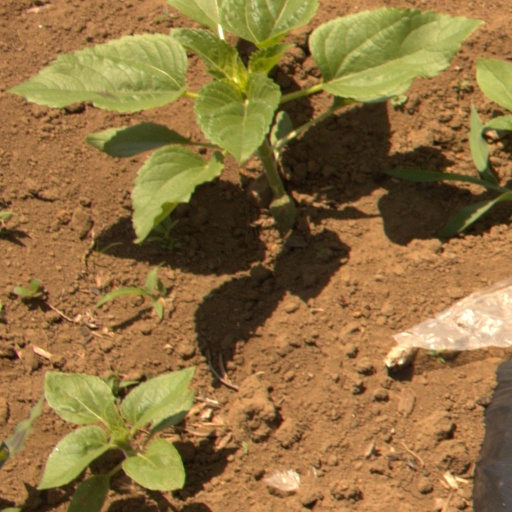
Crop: Jerusalem artichoke